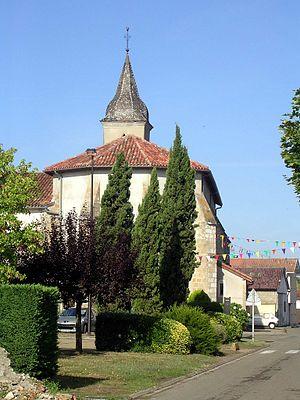
Église Saint-Maurice (Saint-Maurice-sur-Adour)
Saint-Maurice-sur-Adour est une commune située dans le département des Landes.
L’église Saint-Maurice est un lieu de culte catholique situé sur la commune de Saint-Maurice-sur-Adour, dans le département français des Landes.
Le département français des Landes compte 438 églises pour un total de 331 communes, soit une moyenne de 1,32 église par commune. La commune de Parleboscq, née de la réunion de sept paroisses, compte à elle seule sept églises.